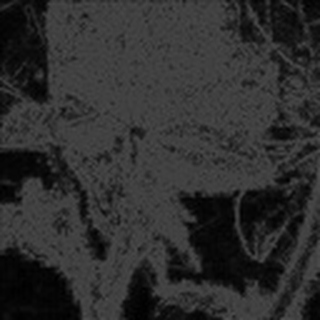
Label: cotton_aphids